Mummification Museum

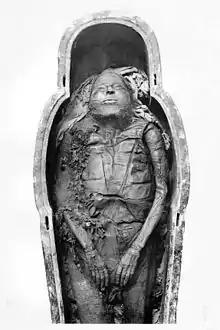
The mummy of the 21st Dynasty High Priest of Amun, Masaharta, formerly housed at the Egyptian Museum

The hall of artifacts is divided into two parts, the first one is ascended corridor through which the visitor could have a look on ten tablets were drawn from the papyri of Ani and Hu-nefer that displayed in the British Museum in London. Most of these tablets throw lights on the funeral journey from death to burial. The second part of the museum began from the end of the corridor and the visitor could see more than sixty pieces, which are displayed in 19 well-advanced cases.